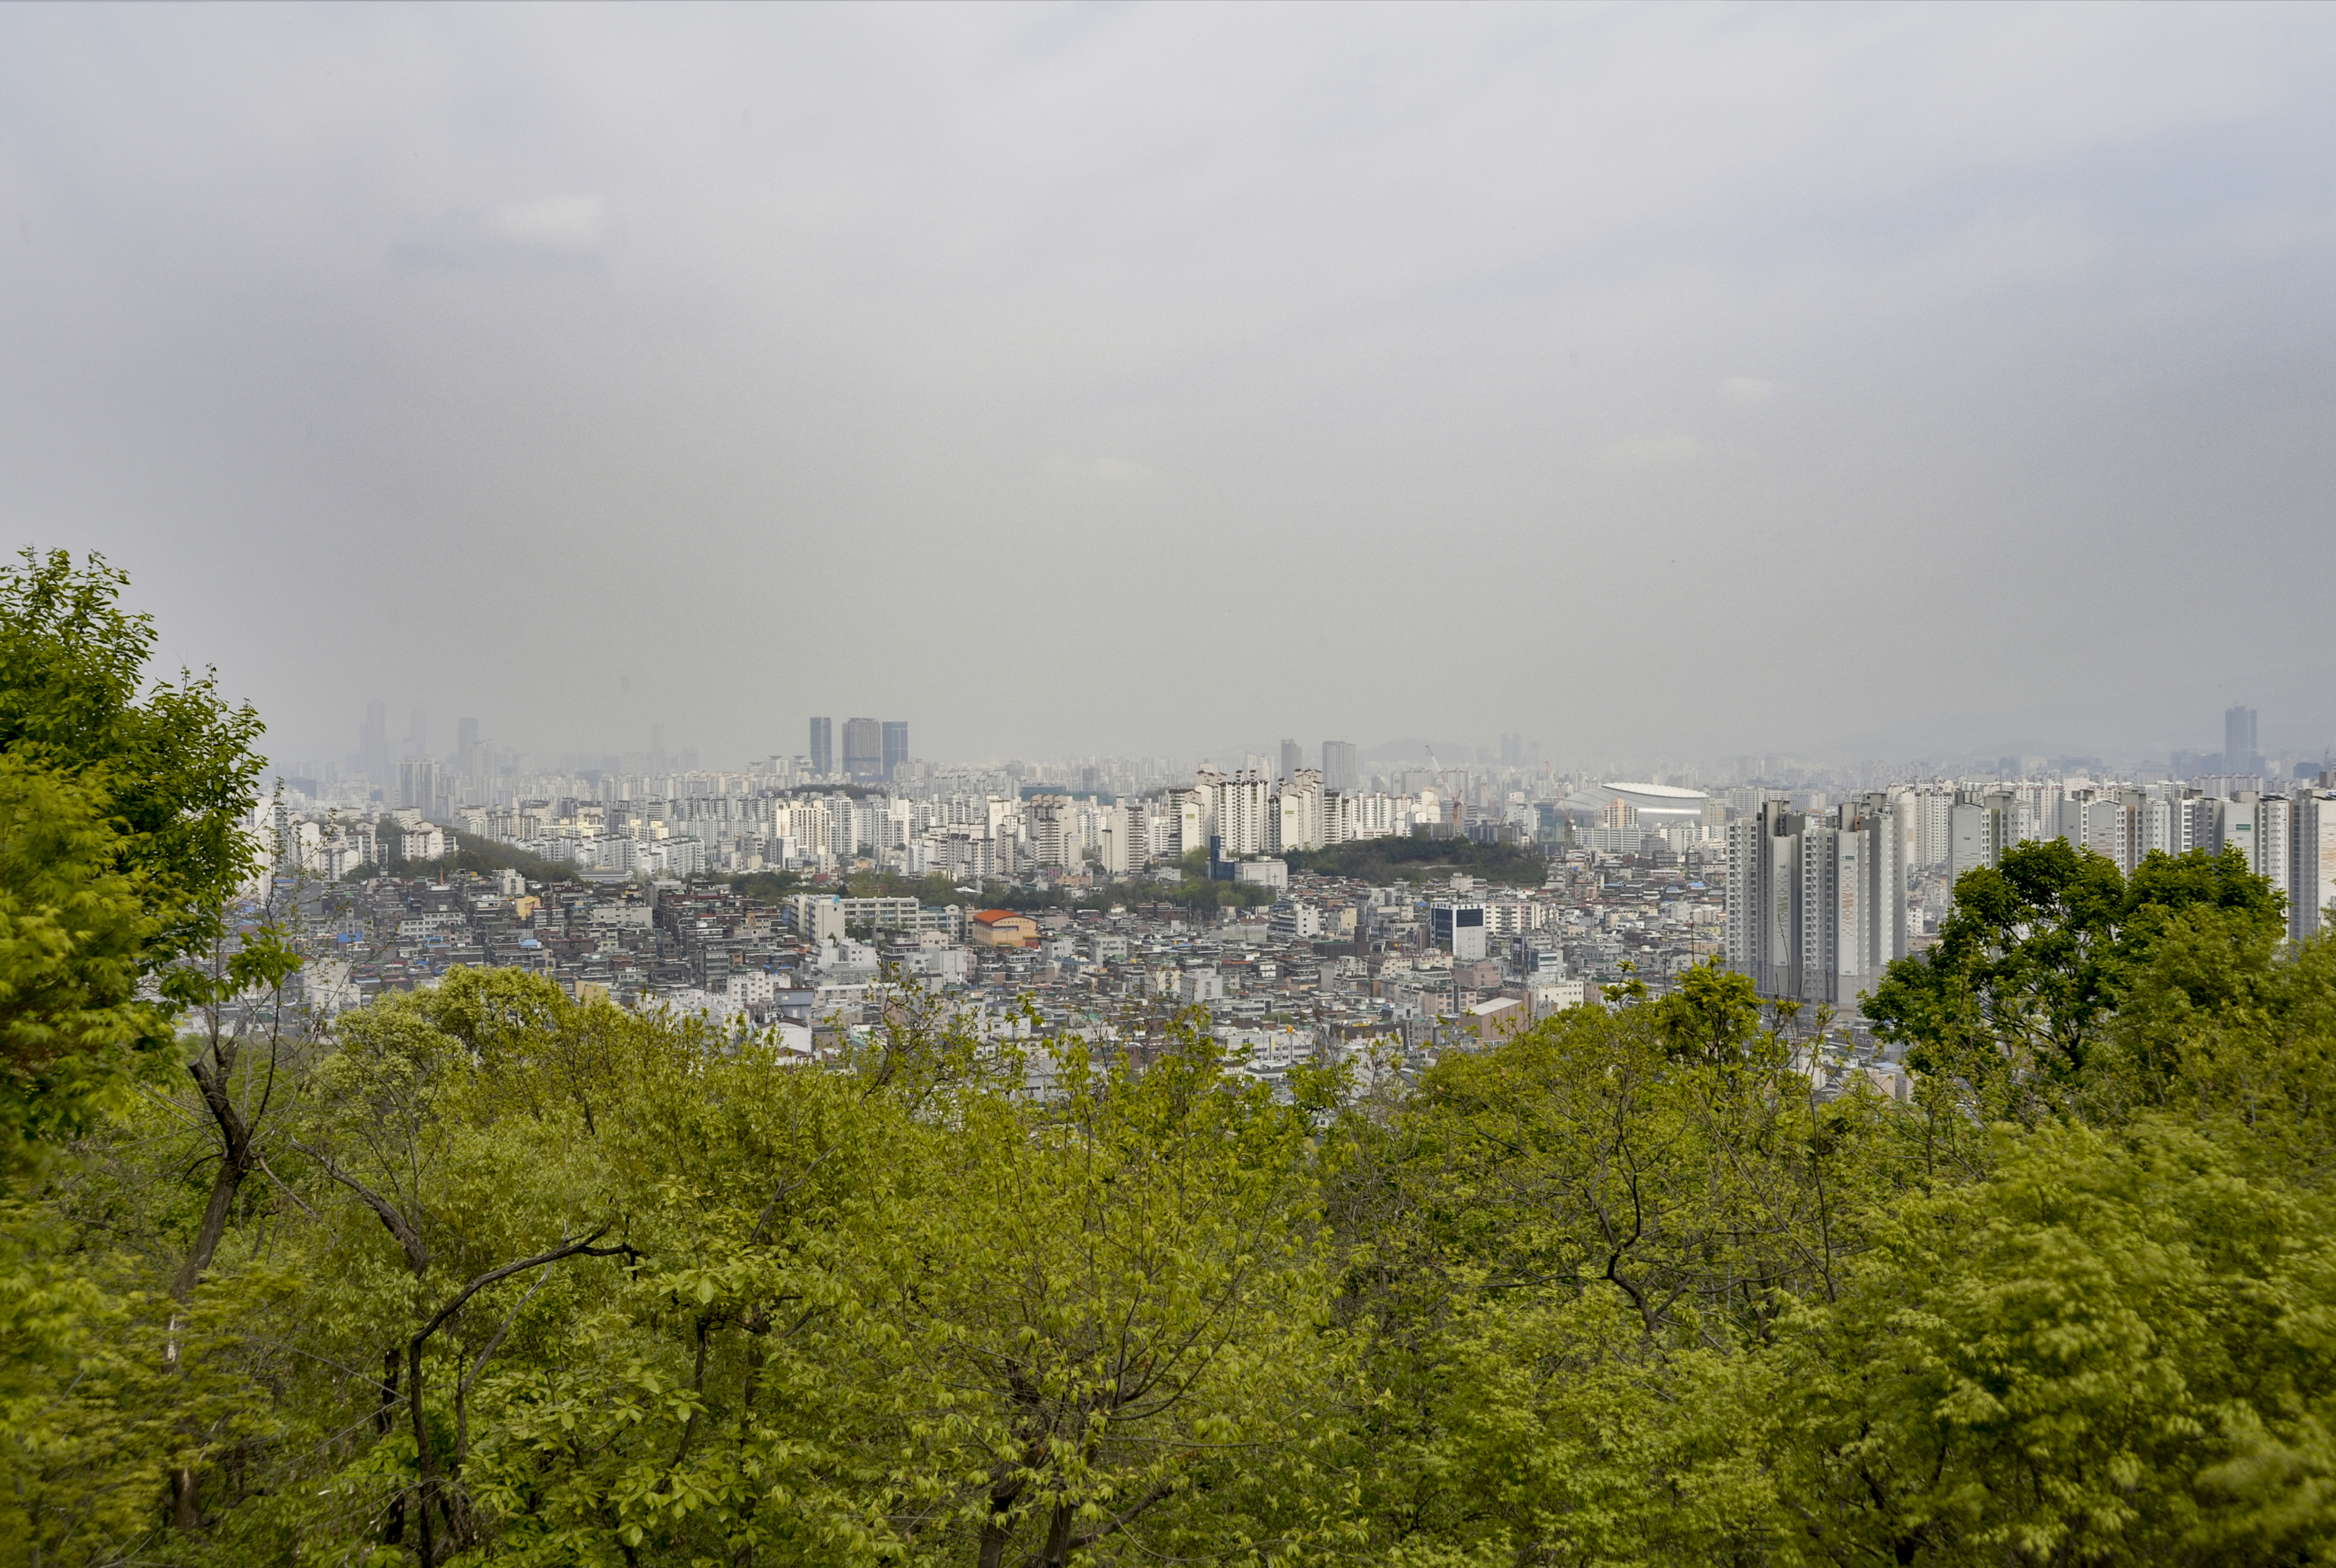
natural, vegetation, sky, urban area, metropolitan area, atmospheric phenomenon, city, daytime, tree, town, hill station, cloud, metropolis, spring, hill, skyline, cityscape, photography, architecture, plant, horizon, tourism, vacation, building